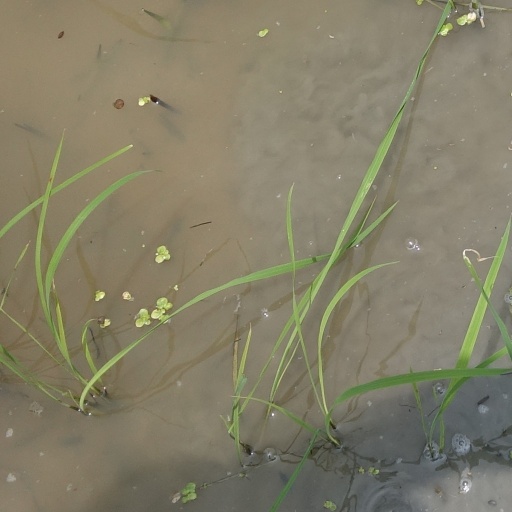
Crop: rice